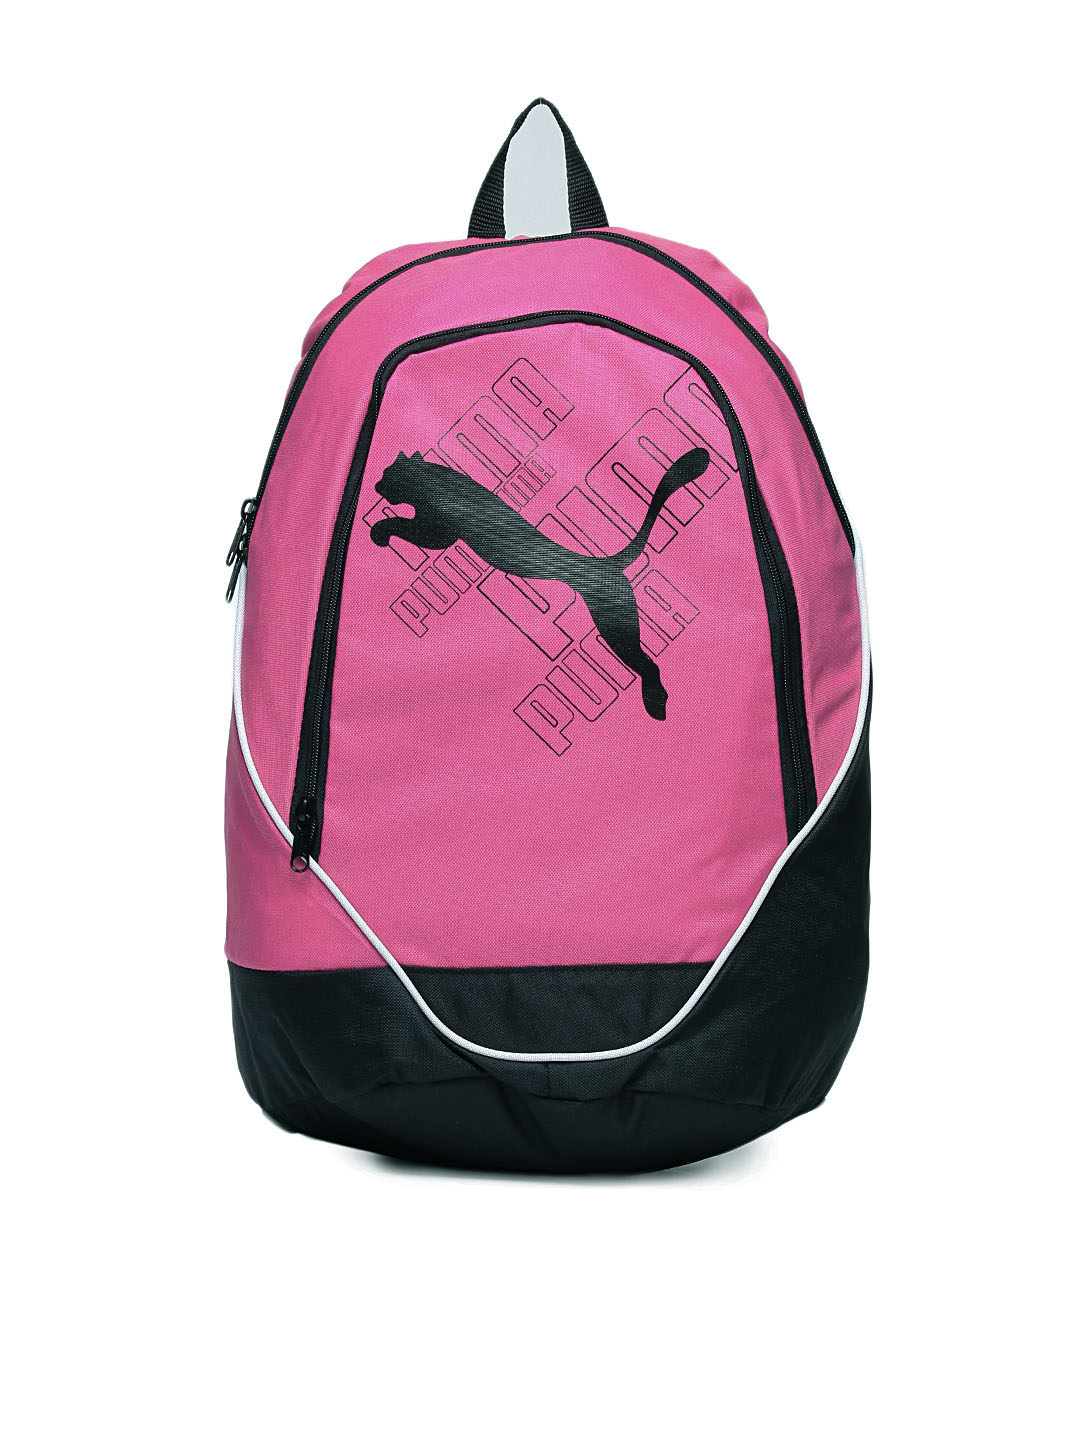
Puma Unisex Pink Backpack
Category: Accessories / Bags / Backpacks
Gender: Unisex
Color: Pink
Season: Summer 2012
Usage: Casual